Mount Apo

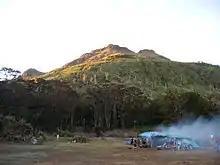
Forest clearing in Mount Apo's old-growth rainforest. Such clearing practices have now been permanently banned throughout the park and its buffer zones in a bid to strengthen the park's integrity for UNESCO designation.

On May 9, 1936, Mount Apo was declared a National Park with "Proclamation No. 59" by President Manuel L. Quezon followed by "Proclamation No. 35" of May 8, 1966, then "Proclamation No. 882" of September 24, 1996. On February 3, 2004, President Gloria Macapagal-Arroyo approved "Republic Act No. 9237", which established Mount Apo as a protected area under the category of Natural Park with an area of ; with two peripheral areas of and as buffer zones, provided for its management and for other purposes.